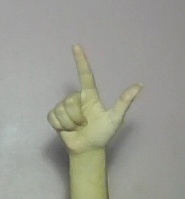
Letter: laam